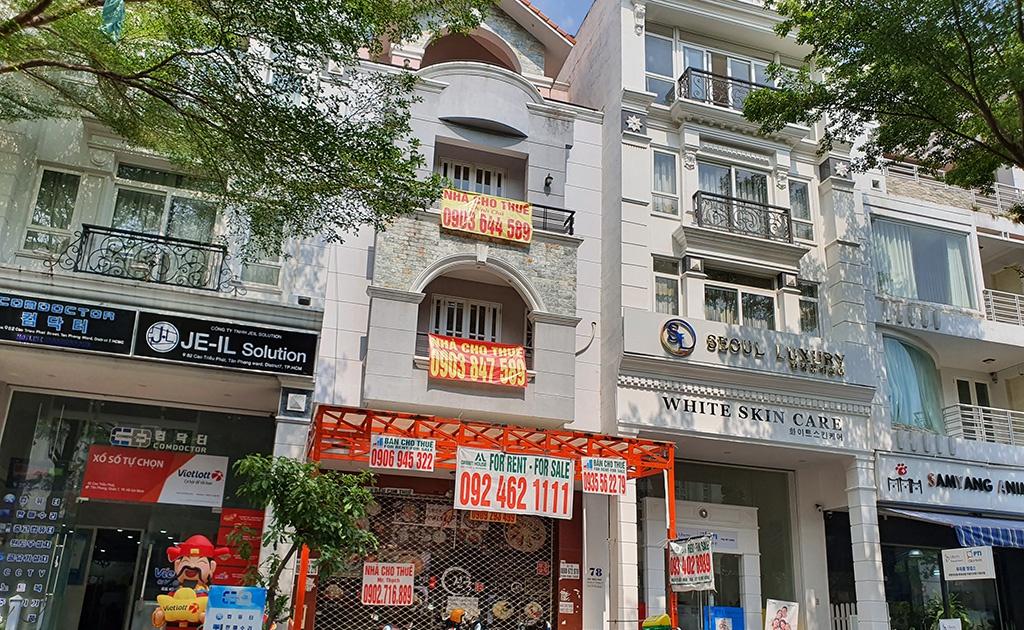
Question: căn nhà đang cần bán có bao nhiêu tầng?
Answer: căn nhà có ba tầng